Guanabara Bay

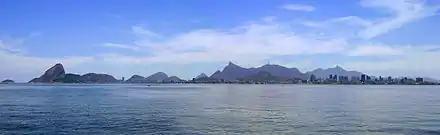

In June 2014, Dutch windsurfer and former Olympic and world champion Dorian van Rijsselberghe made an urgent appeal to government and industry in the Netherlands to collaborate in cleaning up the bay, together with the Plastic Soup Foundation. The Dutch government picked up the message and formulated a Clean Urban Delta Initiative Rio de Janeiro together with a consortium of Dutch industry, knowledge institutes and NGOs which will be presented to the Brazilian authorities in the State of Rio de Janeiro.